Downtown Plant City Historic Residential District

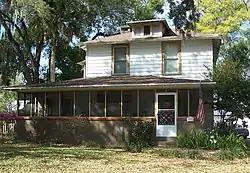

The Downtown Plant City Historic Residential District is a U.S. historic district (designated as such on August 12, 1998) located in Plant City, Florida. The district is bounded by North Drane, Thomas, West Tever, Franklin, and Carey Streets. It contains 185 historic buildings.